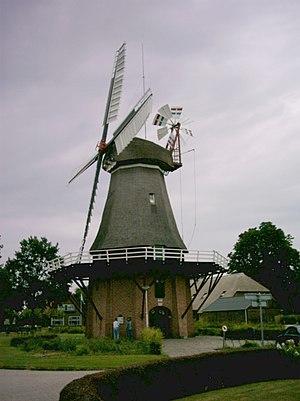
Cet article recense les moulins à vent de la province de Drenthe, aux Pays-Bas.